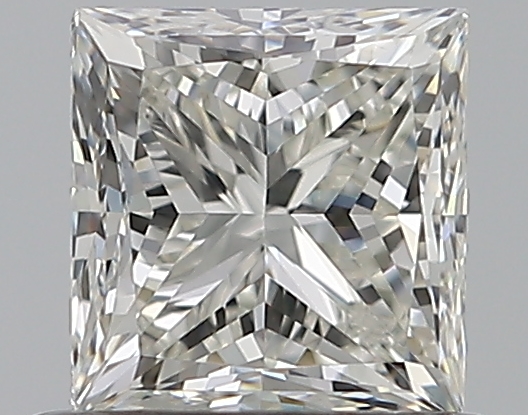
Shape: princess
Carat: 0.7
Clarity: VS2
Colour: I
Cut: VG
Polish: EX
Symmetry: VG
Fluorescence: N
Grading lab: GIA
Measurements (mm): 4.8 x 4.62 x 3.46